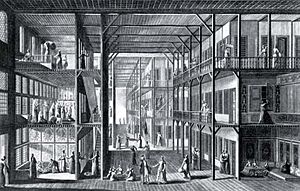
Serail
Interiør af et serail
Et serail var kvindernes kvarter i et osmannisk palads. Ordet harem benyttes også, men anvendes især om husstandens kvinder, såvel hustruer som konkubiner.